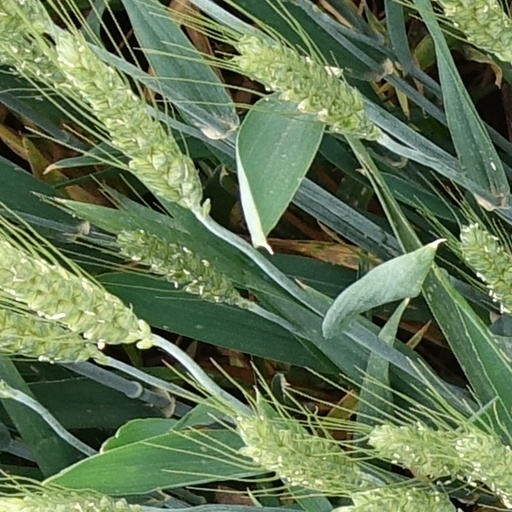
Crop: wheat